Lena Papadakis

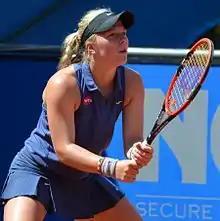
Papadakis at the 2015 Nürnberger Versicherungscup

Papadakis has a career-high singles ranking by the WTA of world No. 250, achieved in January 2023, and a career-high doubles ranking of No. 121, reached in October 2024.